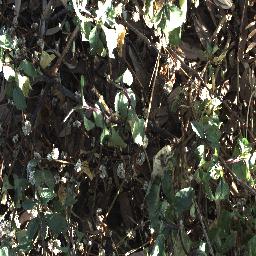
Label: snake_weed